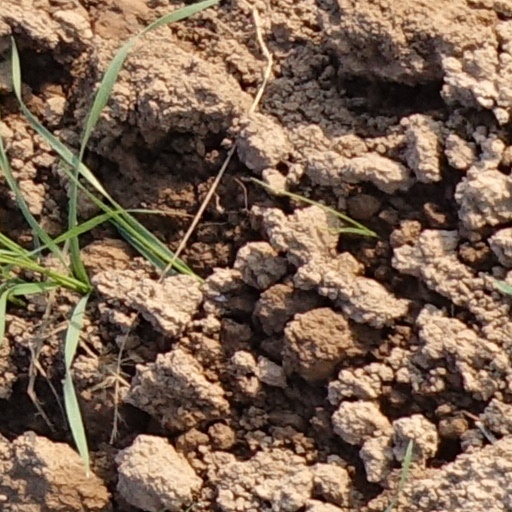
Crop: wheat